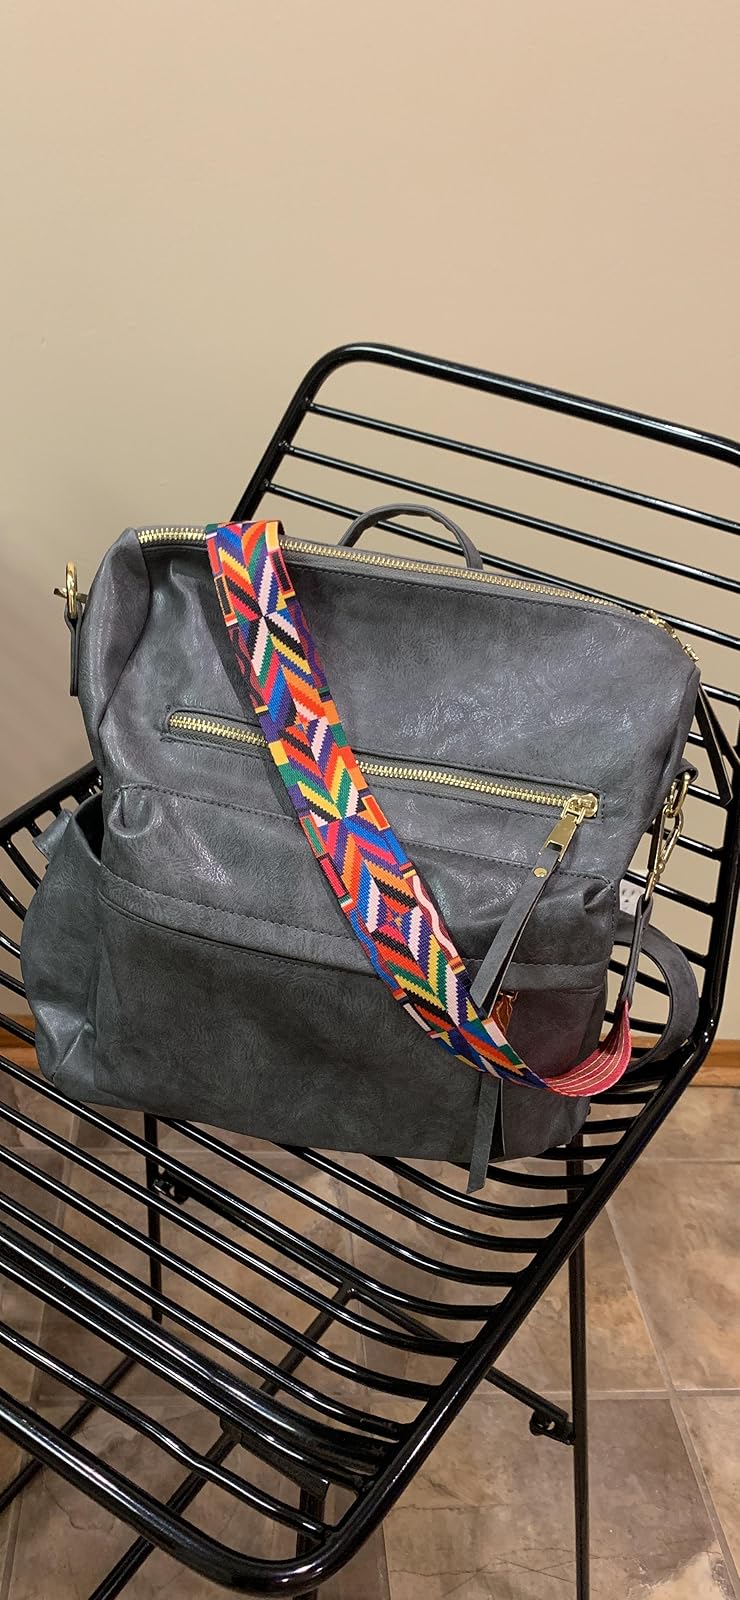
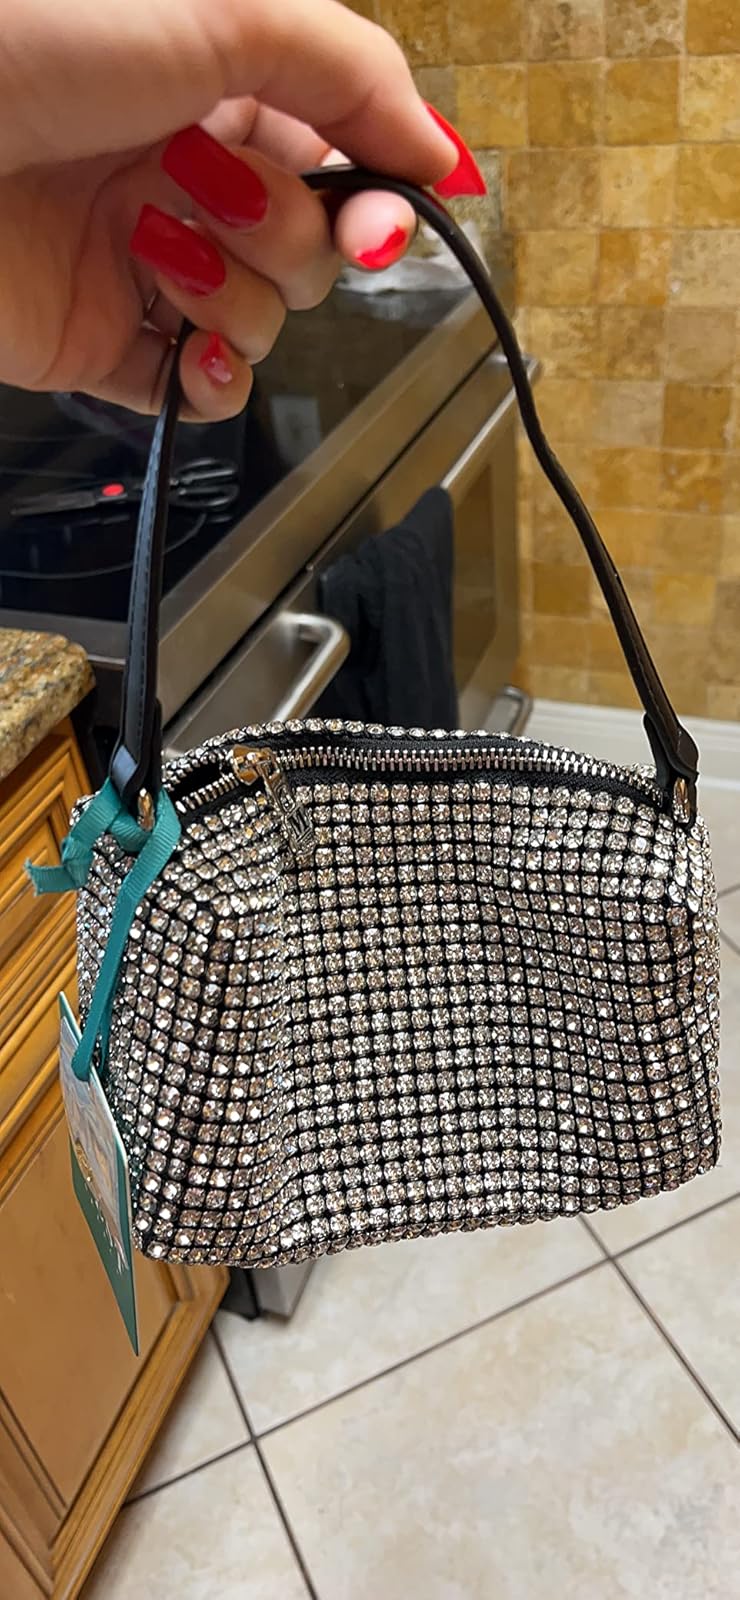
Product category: accessories_handbag
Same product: no